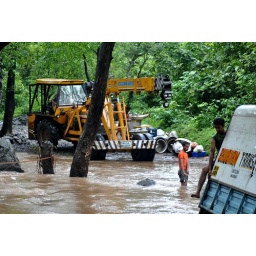
We crossed this river well in time before it rose further